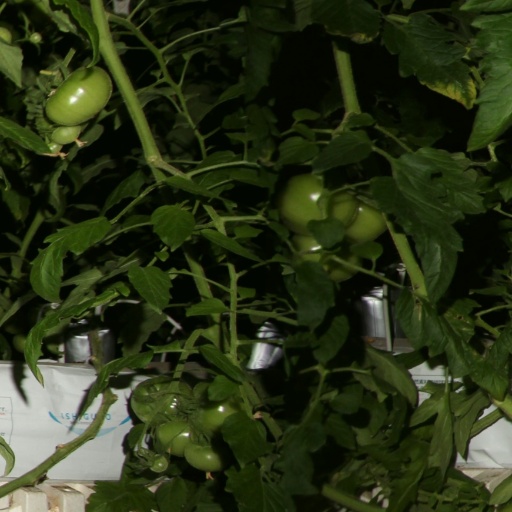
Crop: tomato